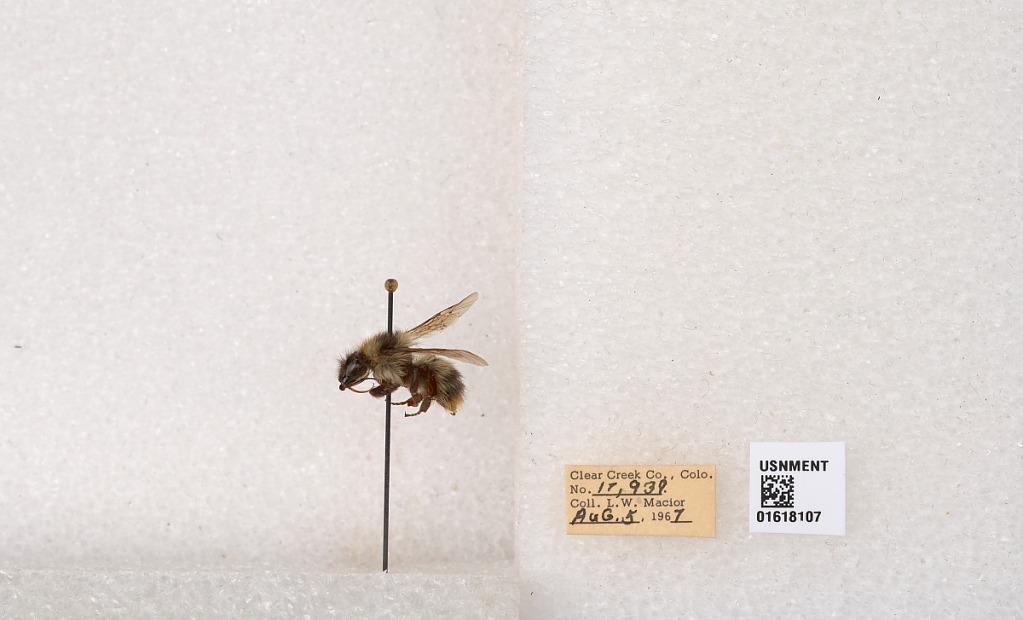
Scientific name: Bombus kirbyellus
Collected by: L. Macior
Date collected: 1967-8-5
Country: United States
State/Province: Colorado
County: Clear Creek
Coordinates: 39.6891, -105.644